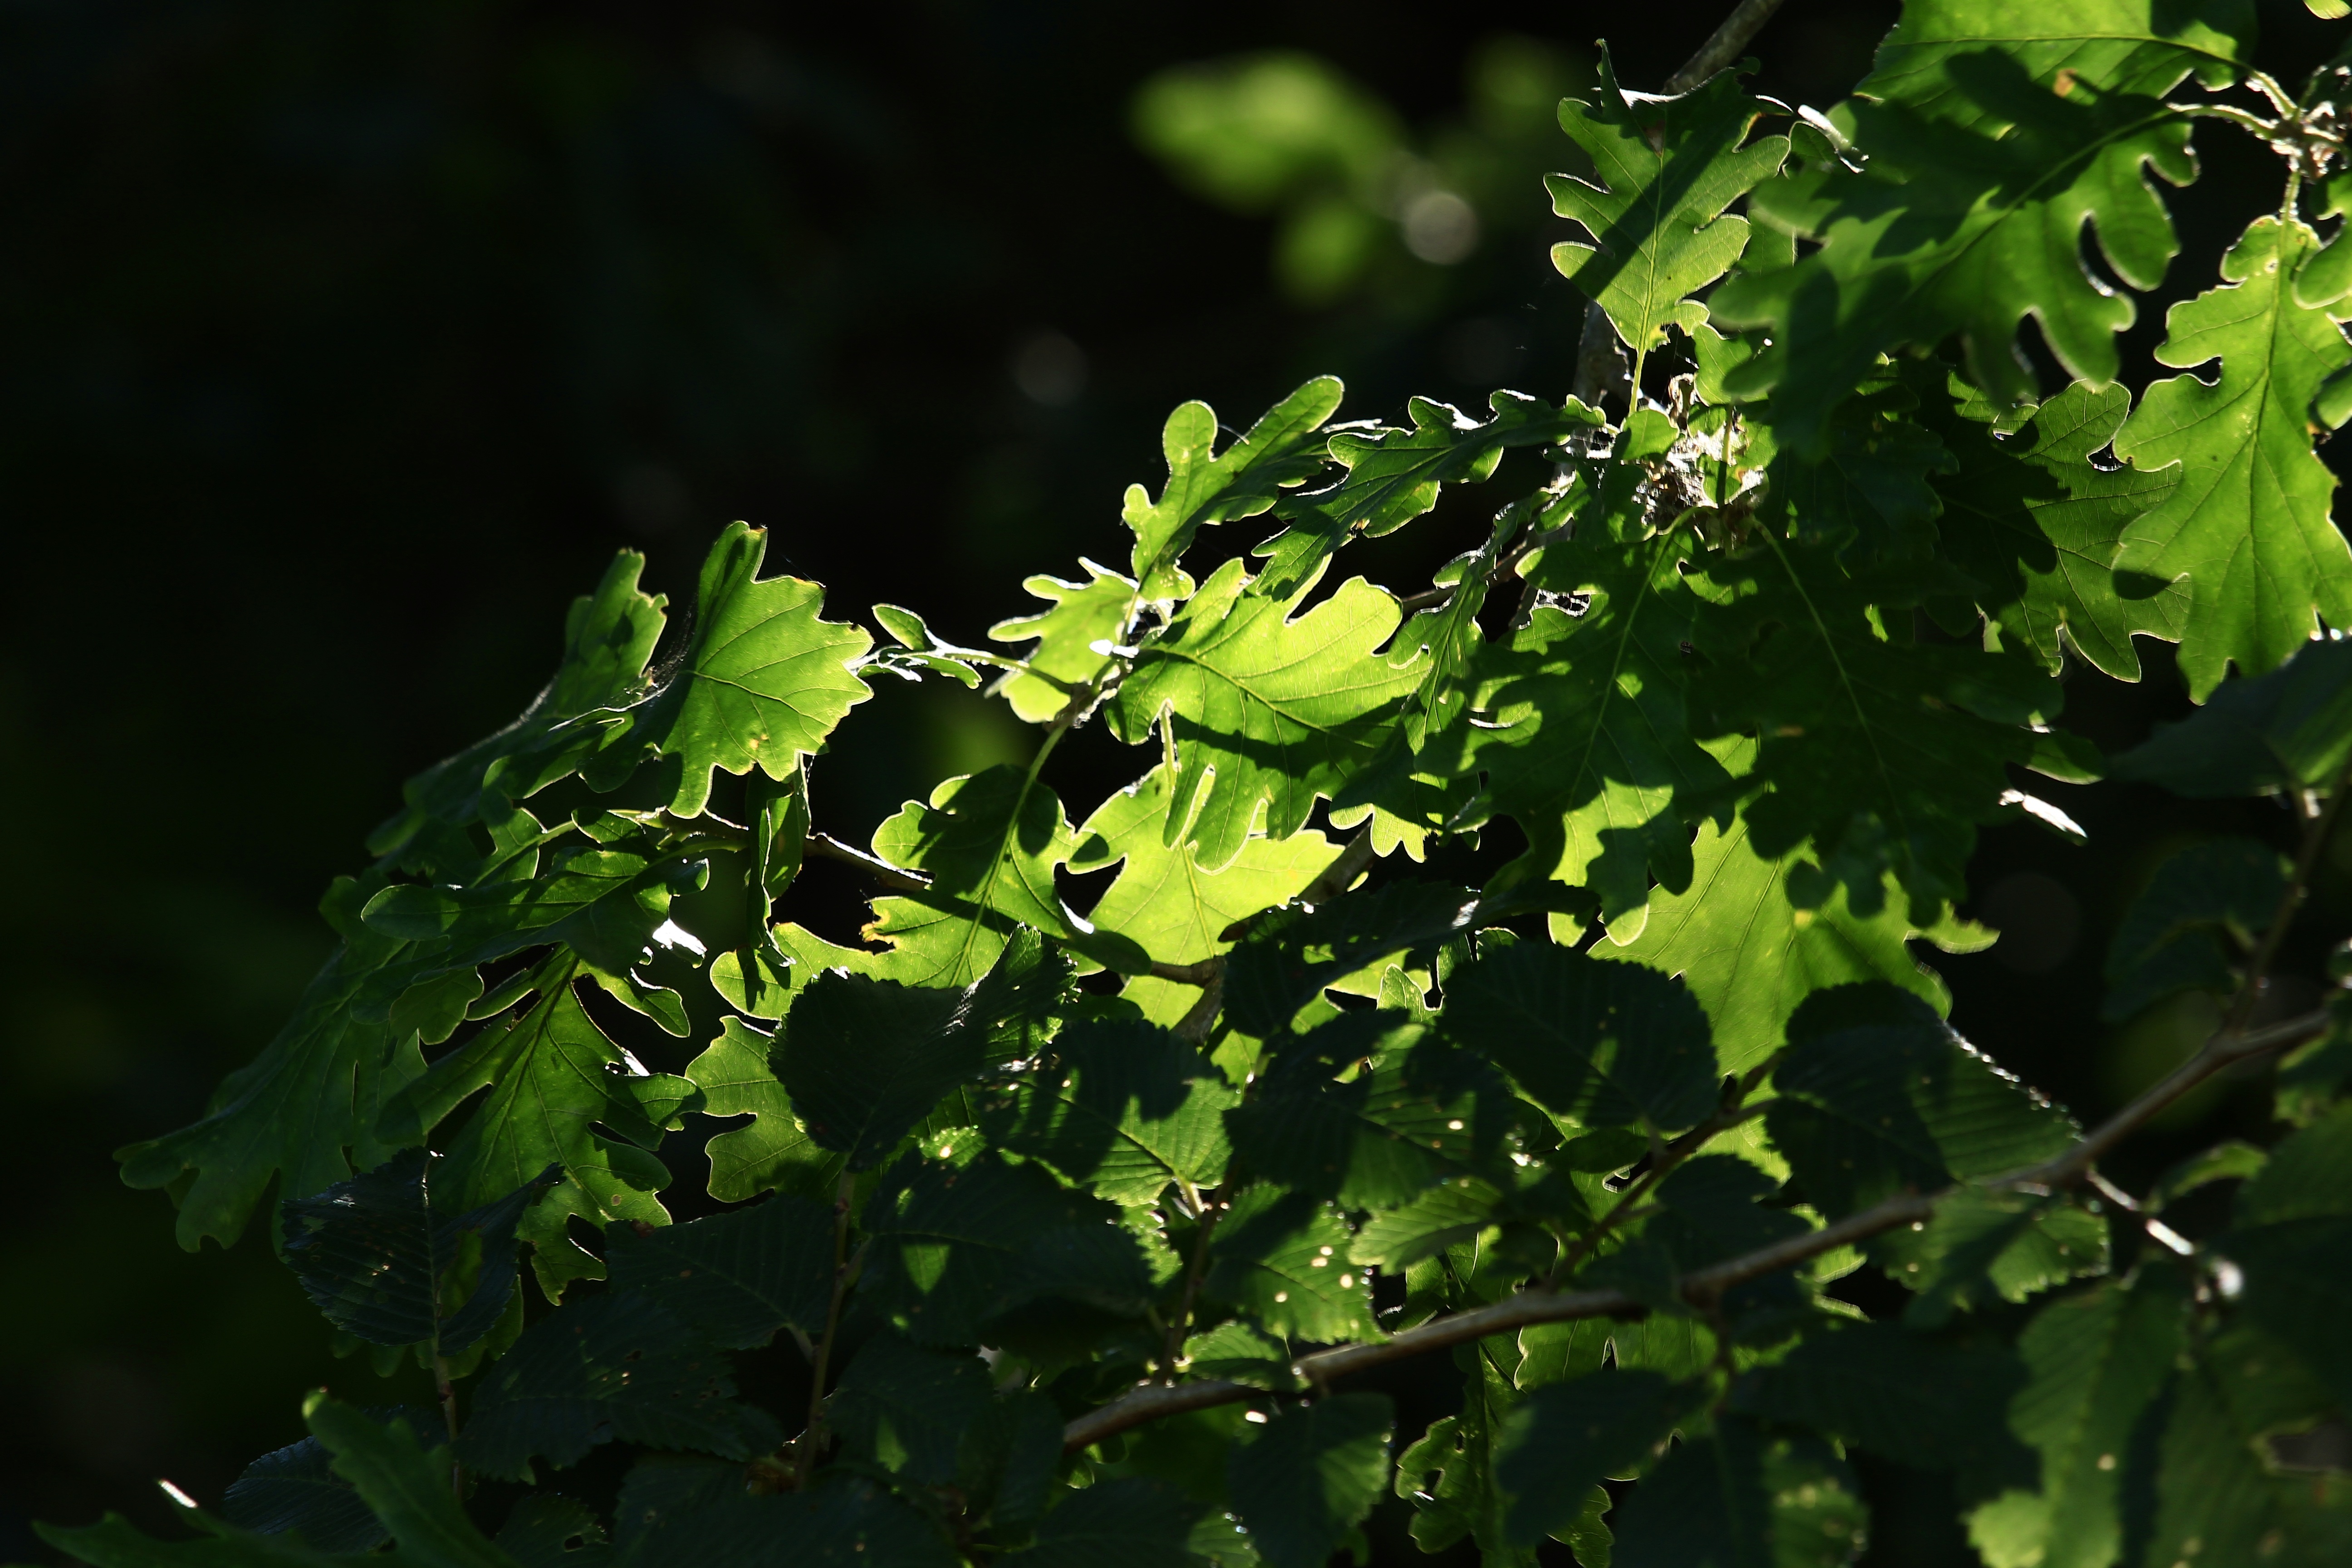
tree, nature, forest, grass, branch, blossom, mountain, light, plant, sunshine, sunlight, leaf, flower, summer, spring, green, produce, autumn, park, botany, garden, flora, fauna, maple tree, life, shrub, deciduous, woodland, oasis, flowering plant, maidenhair tree, woody plant, land plant